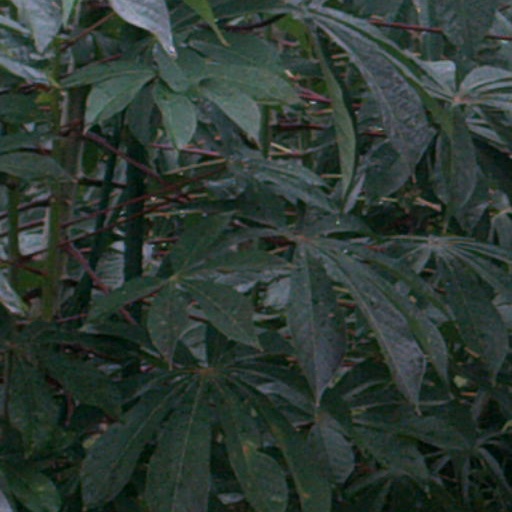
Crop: cassava